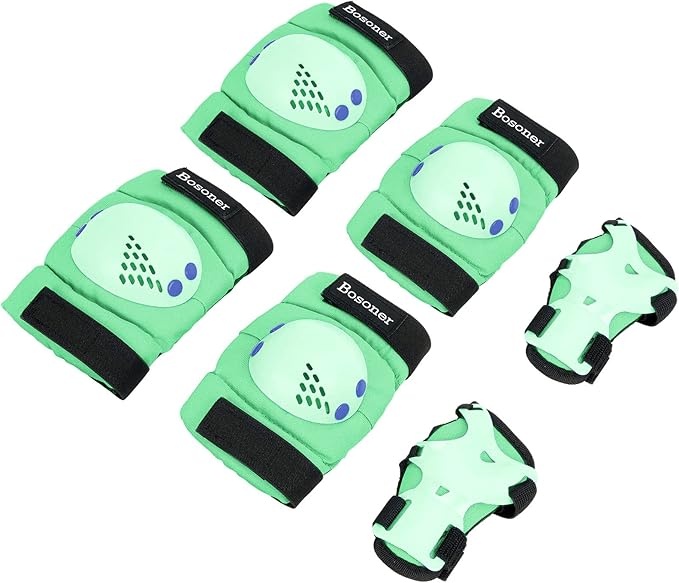
BOSONER Kids/Youth Knee Pads Elbow Pads Wrist Guards Set for 3-15 Years, Child Protective Gear Set for Roller Skates, Cycling, BMX Bike, Skateboard, Inline Skating, Scooter Riding Sports…
About This [Convenient Protective Gear Set] - BOSONER kids knee pads set includes 1 pair of knee saver knee pads, 1pair of elbow saver elbow pads, and 1 pair of wrist saver wrist guards with a portable breathable canvas bag [Ventilated Fabrics] - BOSONER knee and elbow pads for kids are made of high grade durable fabrics, with EVA foam padding and polycarbonate full-coverage caps for cool air flow and limits perspiration [Flexible Elastic Adjustment] - BOSONER skateboarding pads and wrist guards adopt upgrade Adjustable elastic straps and Velcro closures to securely fit your knee and elbow [Day Gifts for Kids] - BOSONER kids skateboarding pads is the good choice as a gift for Children's Day, Birthday, Christmas,Thanksgiving Day, which perfect for any youth girls and boys [Multiple Outdoor Sports] - BOSONER girls knee pads and elbow pads set are designed for sports safety protection, for skateboard, ice roller cycling skating, bicycle scooter, cycling biking, hover board, rolling, and other extreme sports which need impact protection gear Overview Color : Green Brand : BOSONER Material : Plastic Sport : Roller Skates Scooter Inline Skating Cycling BMX Bike Skateboard Riding Item Weight : 290 Grams
Brand: BOSONER
Category: Sporting Goods > Outdoor Recreation > Inline & Roller Skating > Inline & Roller Skating Protective Gear > Roller Skating Pads